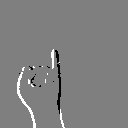
ASL letter: i